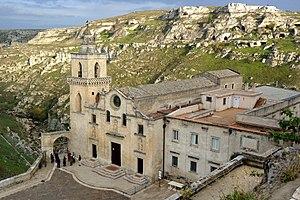
L'église des Saints Pierre et Paul de Matera, plus populairement connue sous le nom d'église San Pietro Caveoso, est une église catholique située à Matera, de style initialement roman et datant de la fin du XIIIᵉ siècle.